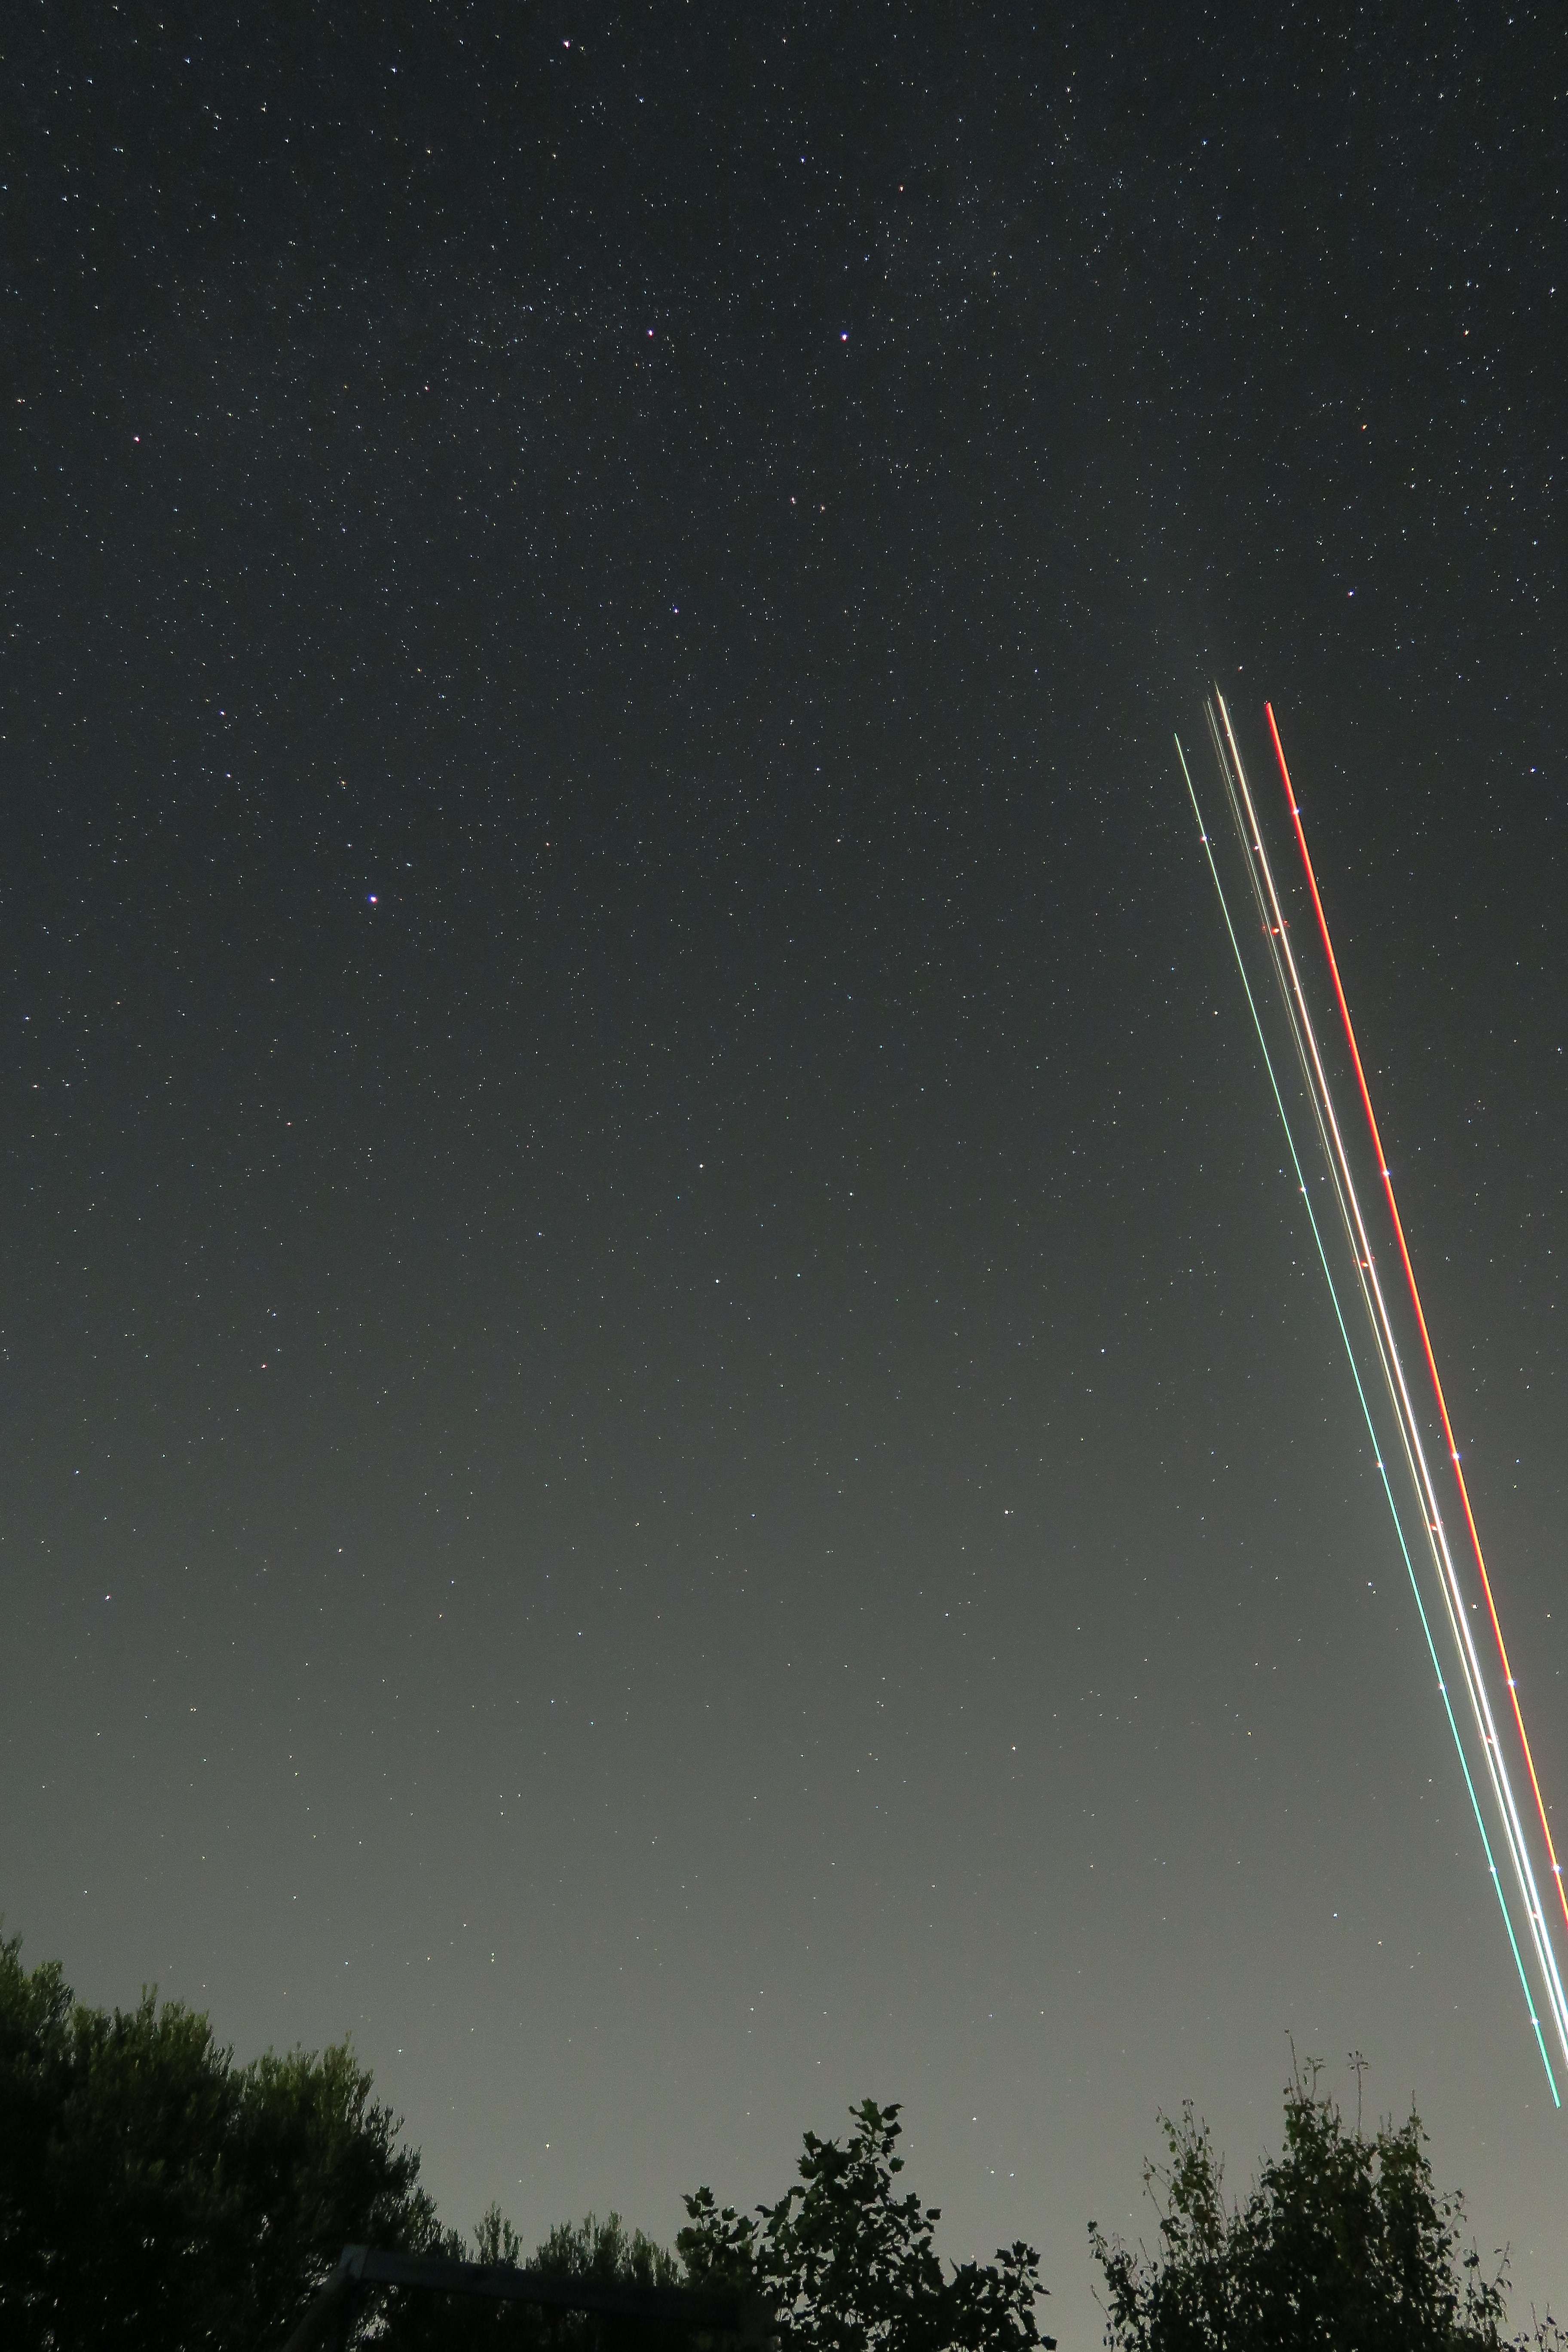
sky, night, star, atmosphere, astronomy, astronomical object, atmosphere of earth